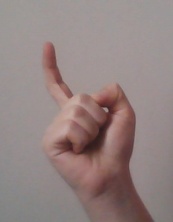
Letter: ra